Baikal Airlines Flight 130

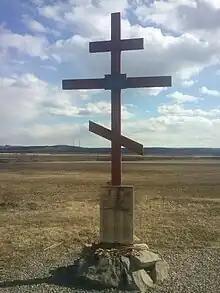
A cross with names of the victims of the crash

Examination of the engines showed that the failure might have been caused by a foreign object inside the air starter, presumably fragments from the air-to-air radiator guide vanes that had fallen into the area. The presence of such an object inside the compartment caused the pressure damper of the engine starter to not be able to close. Pressurised air was constantly supplied into the engine, causing it to spontaneously spin even when the crew had not pressed the button to start it. When the crew lighted up the engine, the already-spinning turbine progressively spun faster until it reached a dangerous level.